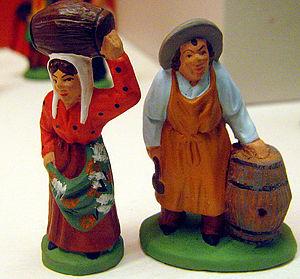
Vigneronne et vigneron à la crèche
La tradition provençale regroupe un certain nombre de coutumes vivaces qui ont toujours cours dans l'ensemble ou une partie importante de la Provence.